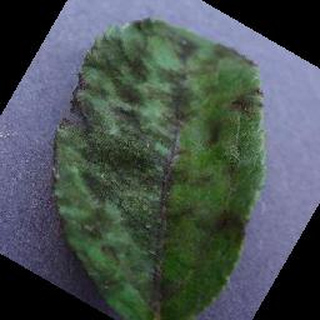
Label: apple_apple_scab